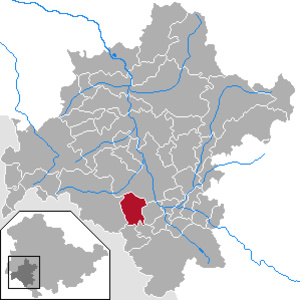
Sülzfeld est une municipalité allemande du land de Thuringe, dans l'arrondissement de Schmalkalden-Meiningen, au centre de l'Allemagne. En 2015, sa population est de 913 habitants.